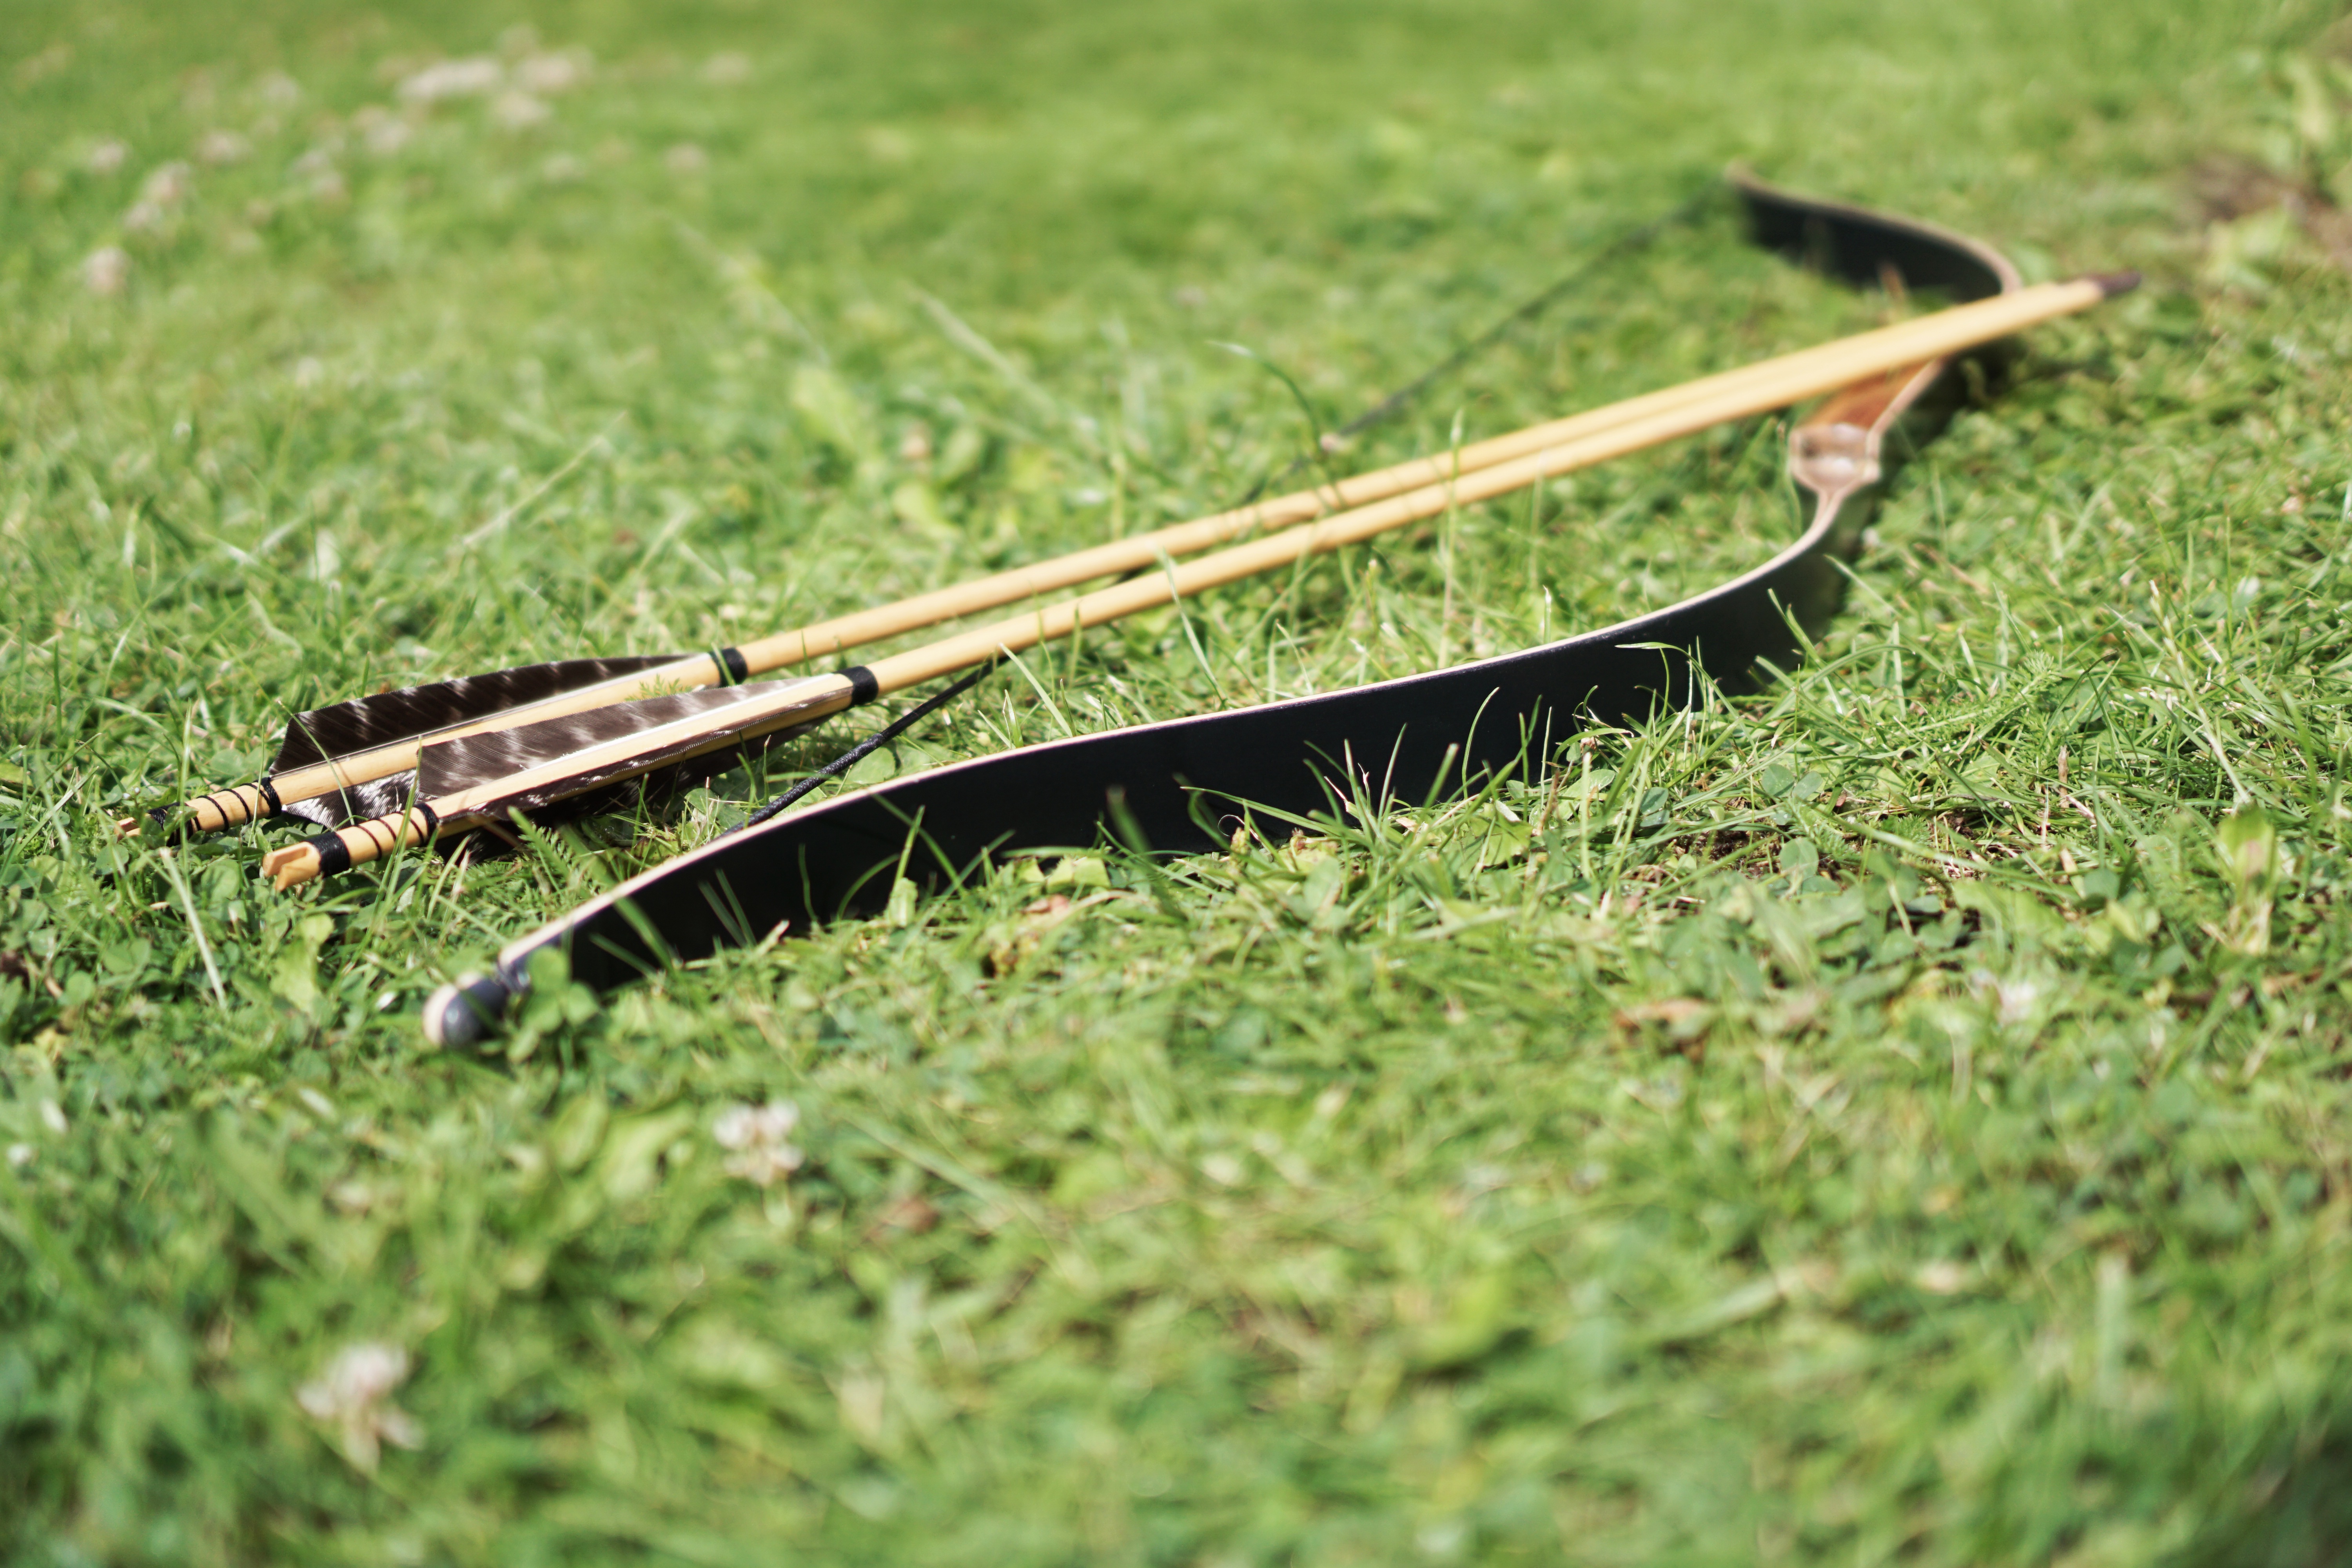
grass, track, lawn, leaf, green, golf club, arrow, sports, arrows, bow, archery, bow and arrow, grass family